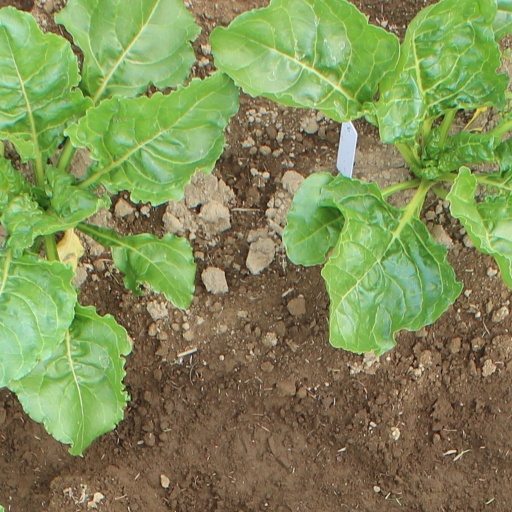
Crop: sugar beet